Casio fx-3650P

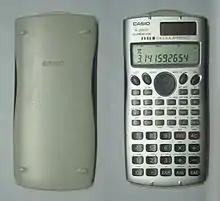

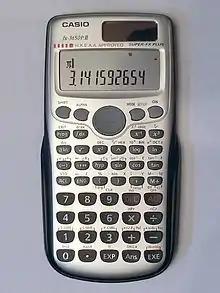
Casio fx-3650P II

Casio fx-3650P is a programmable scientific calculator manufactured by Casio Computer Co., Ltd. It can store 12 digits for the mantissa and 2 digits for the exponent together with the expression each time when the "EXE" button is pressed. Also, the calculator can use the previous result to do calculations by pressing "Ans" (if calculator didn't turn off itself, by auto-power-off function, or by user).